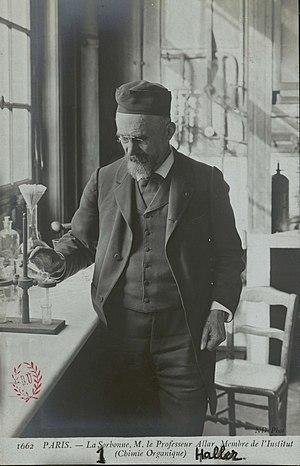
Carte postale
Albin Haller, né à Fellering le 7 mars 1849 et mort à Paris le 29 avril 1925, est un chimiste français, membre de l'Académie des sciences, directeur de l'École supérieure de physique et de chimie industrielles de la ville de Paris.